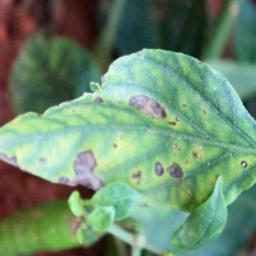
Label: cercospora